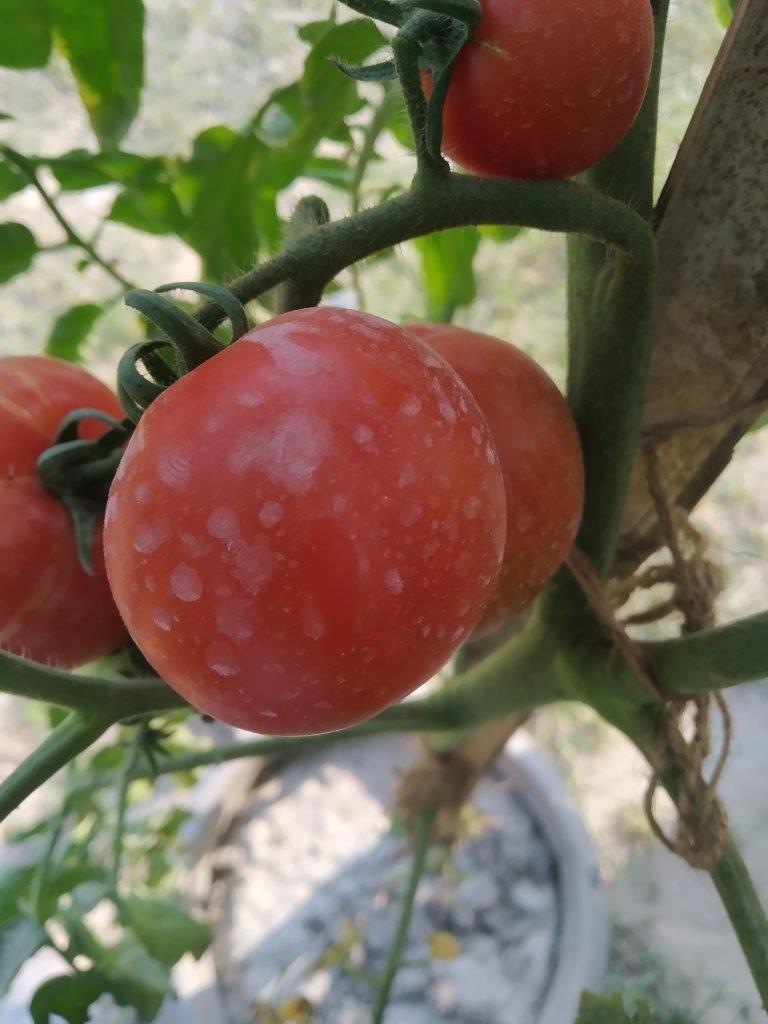
Maturity: Mature